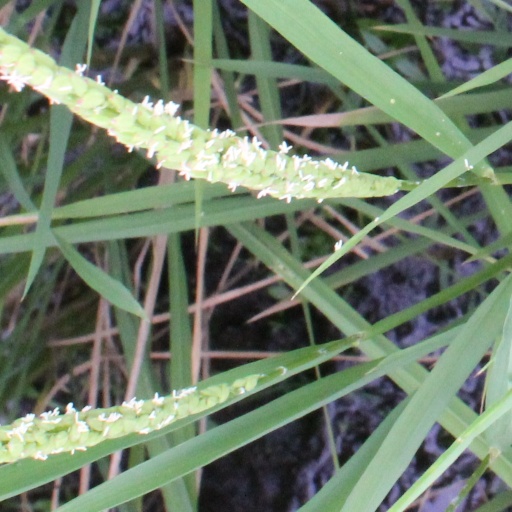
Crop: rice